Salvin's prion

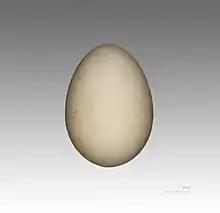
"Pachyptila salvini"- MHNT

This small prion breeds colonially on a number of subantarctic islands in the southern Indian Ocean. The colonies of medium-billed prions are attended nocturnally in order to avoid predation by skuas. The nests are concealed in burrows usually dug into soil. Nests are attended regularly for several months prior to breeding. A single egg is laid in November or early December, which is incubated for around 50 days. Both parents share the incubation duties and feed the chick once it is hatched. The chicks fledge around 60 days after hatching.